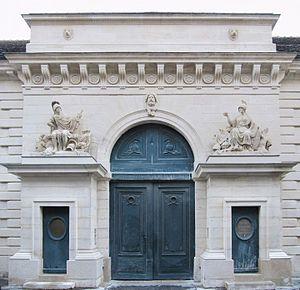
Porte centrale de l'hôtel du Commandant militaire, après restauration, 41 rue Vannerie à Dijon
L’Hôtel du Commandant militaire est un hôtel particulier de la ville de Dijon, en France, situé au 41 rue Vannerie, à côté de l'hôtel Chartraire de Montigny, dans son secteur sauvegardé.